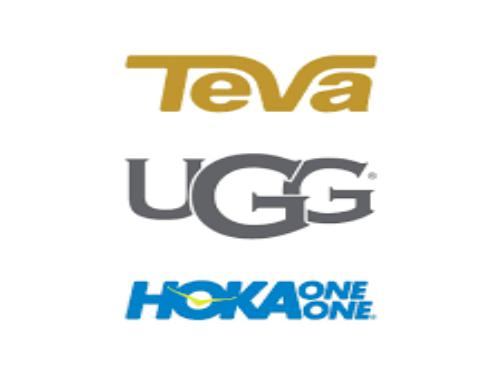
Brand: Hoka One One
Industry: Clothes